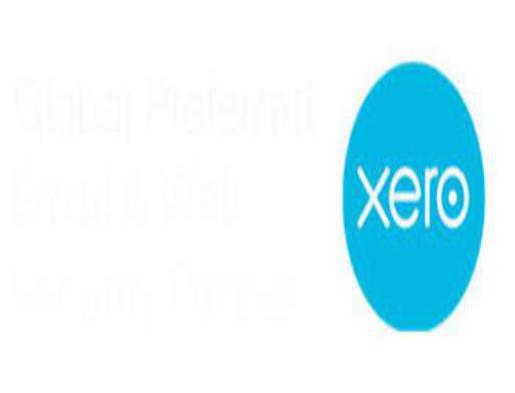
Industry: Others